Mitsubishi Fuso Canter

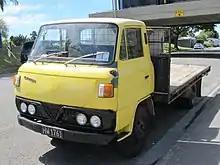
3rd generation T200 (1976)

The T200 series was structured into the diesel engined T200/T210 (4DR5) and the T205/215 with the 2,315 cc KE47 gasoline engine, moreover the 1,995 cc KE42 was still available. In January 1975, the gasoline engines were replaced by the 4G52 (1,995 cc) and 4G53 (2,384 cc). The third generation was sold with various wheelbases and bed heights. A 3-ton payload variant was also available.